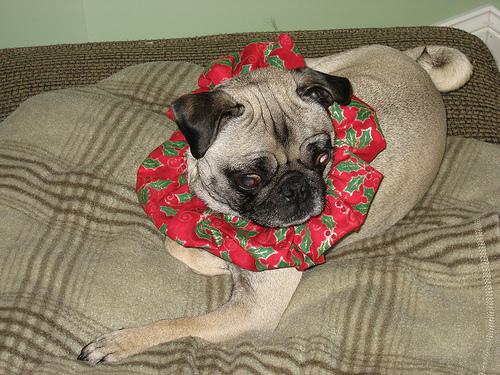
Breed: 798-n000130-pug